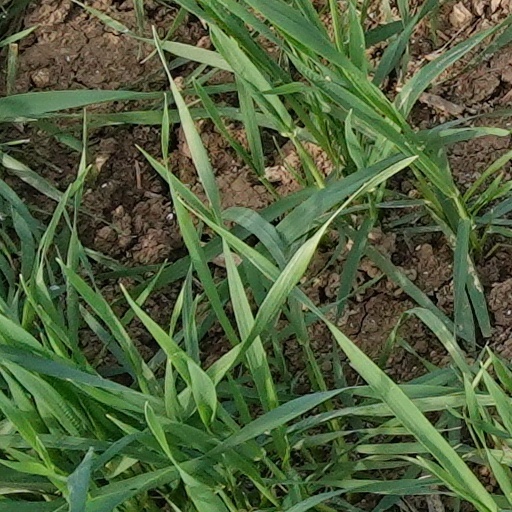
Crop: wheat